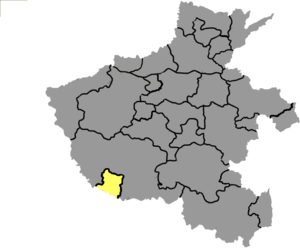
Dengzhou est une ville de la province du Henan en Chine. C'est une ville-district placée sous la juridiction de la ville-préfecture de Nanyang.